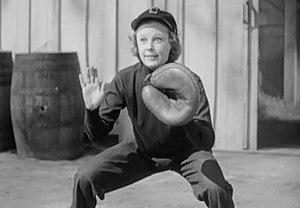
Un homme change son destin est un film américain réalisé par Sam Wood en 1949.